Manfred W. Jürgens

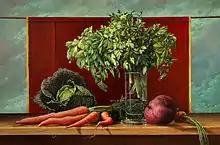
"Still-life" by Manfred W. Jürgen

Jürgens was born at Mecklenburg in northeastern Germany and spent his childhood there. After attending the Polytechnic Secondary School, he became an apprentice seaman (1973–1975) at the , which allowed him to travel to Sweden, the Netherlands, and Cuba in his youth. An apprenticeship and employment as painter and glazier in Mecklenburg followed from 1976 to 1986.